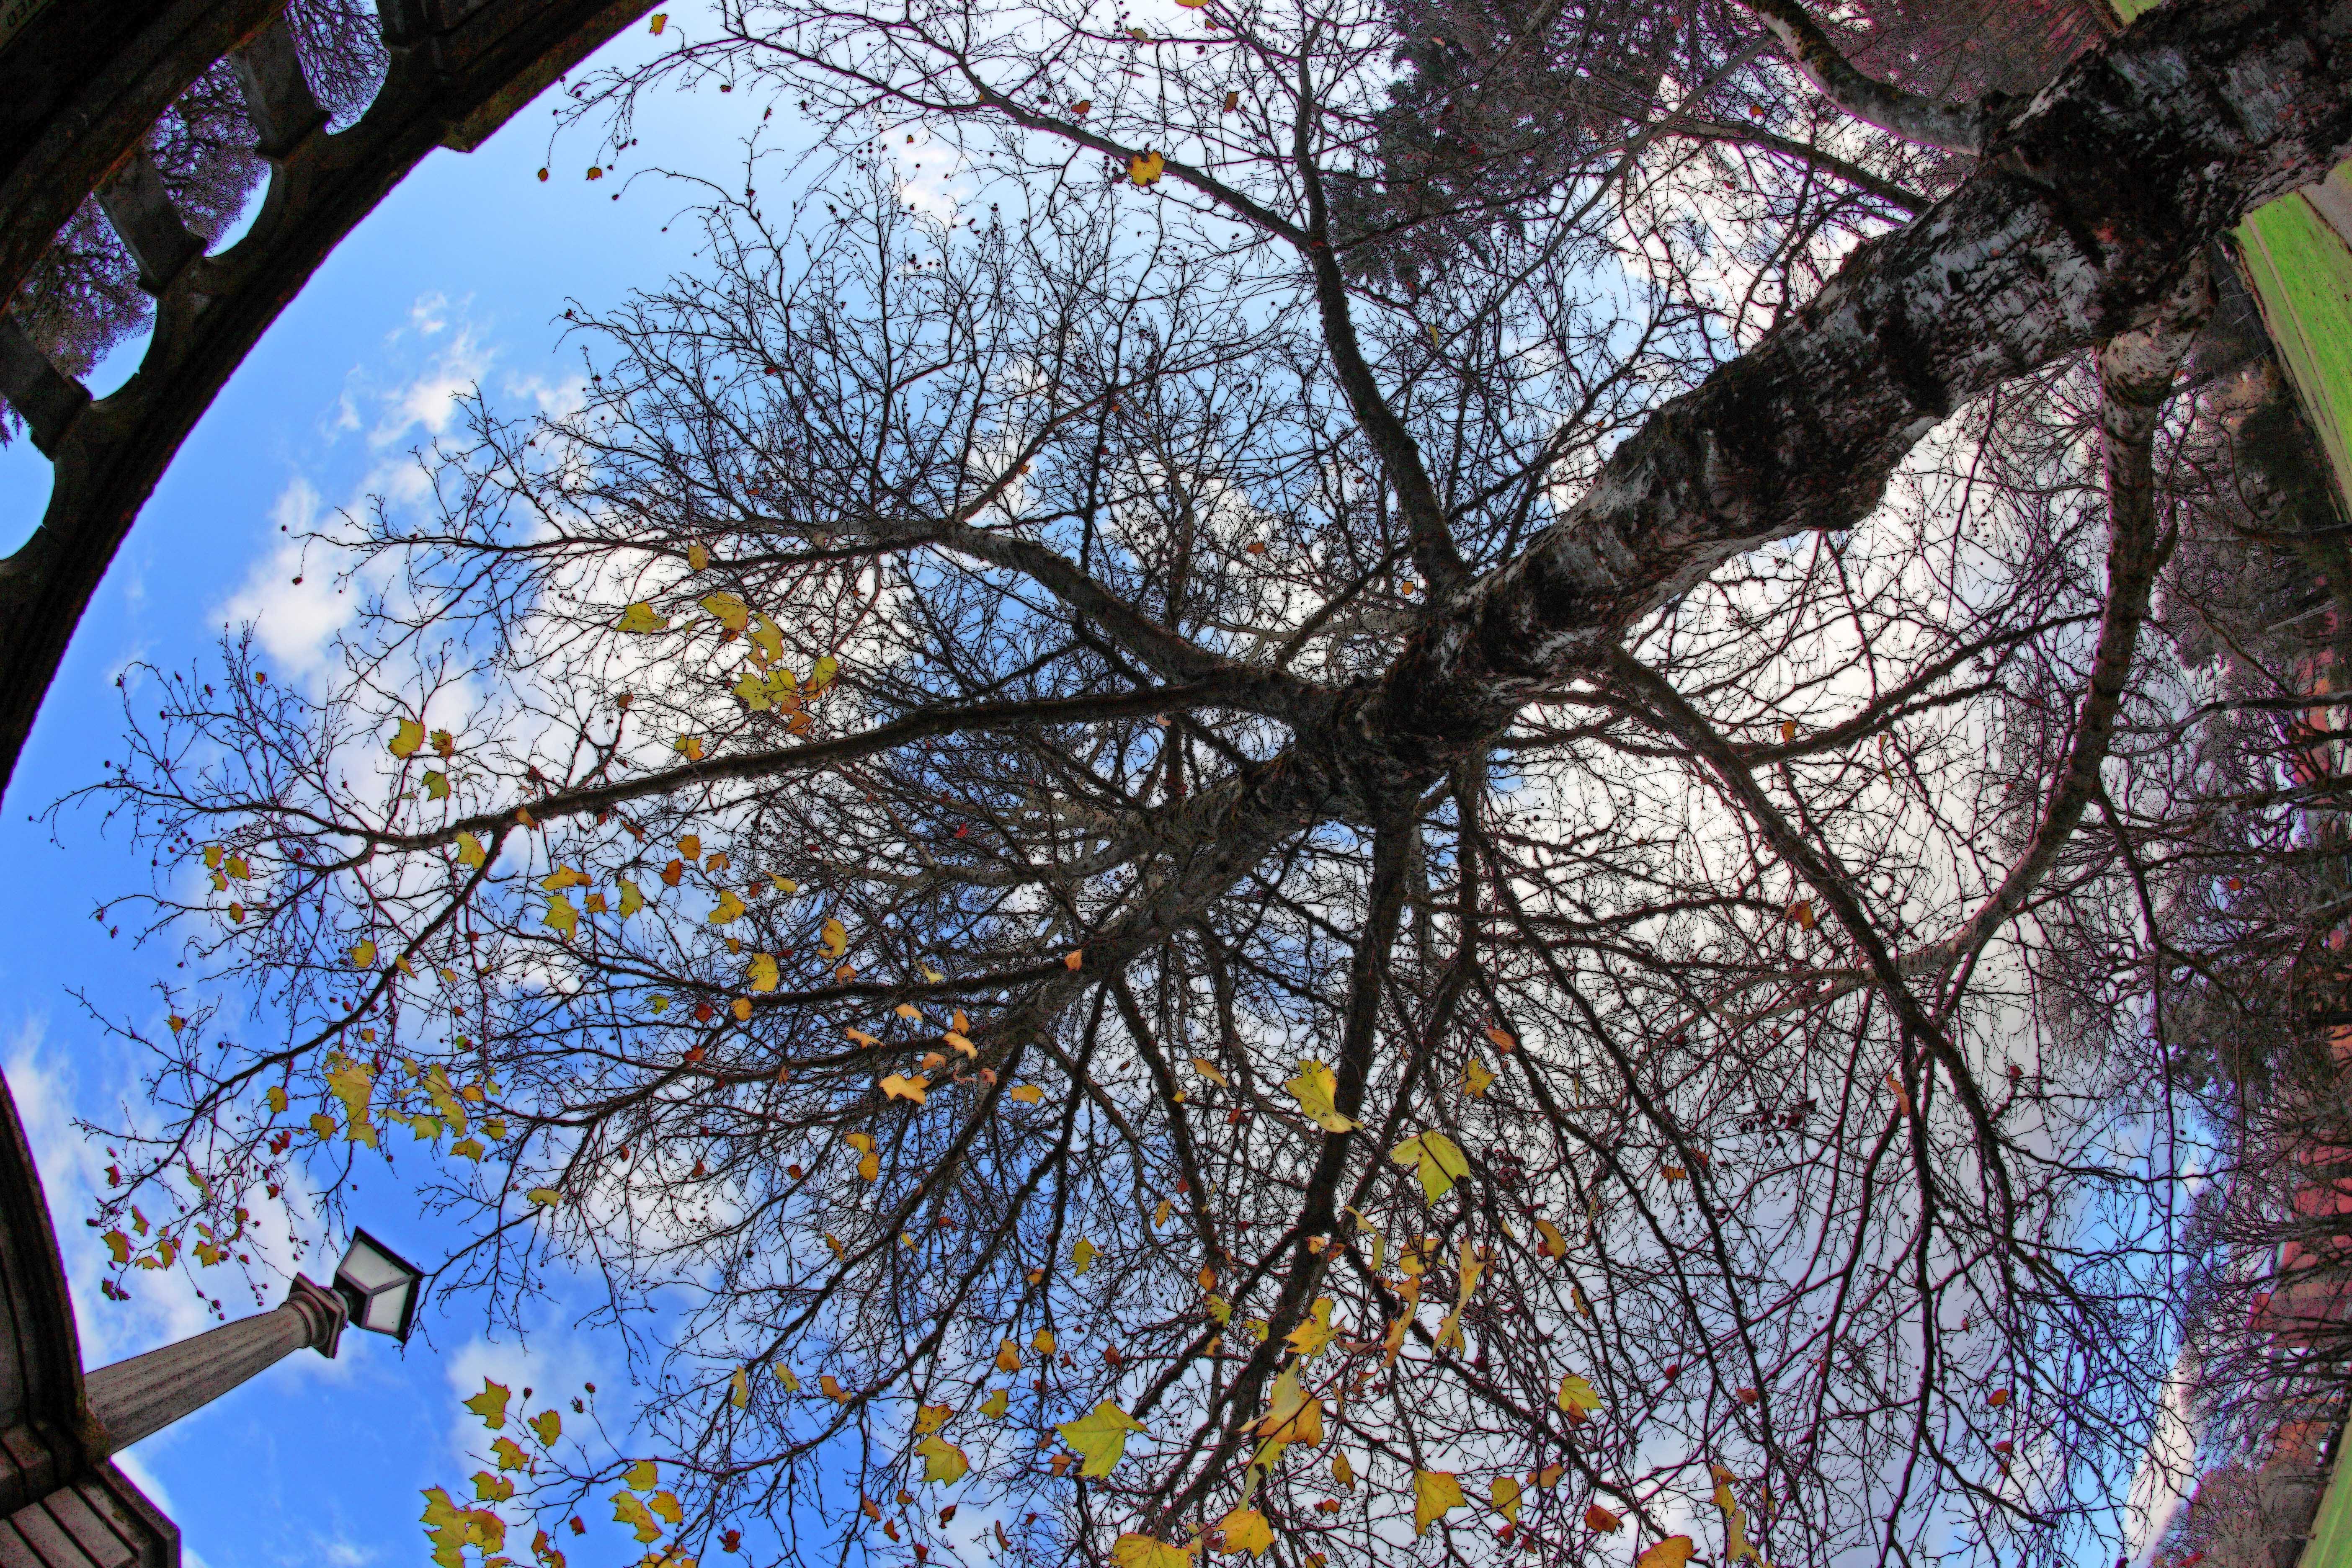
tree, branch, blossom, winter, light, plant, sky, street, sunlight, leaf, fall, flower, city, spring, lens, autumn, canon, park, blue, bare, yellow, season, transition, leaves, eos, clouds, fisheye, mark, ii, 5d, salem, oregon, ian, sane, into, woody plant